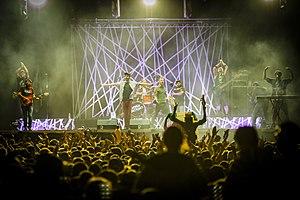
Bongo Botrako est un groupe de rock alternatif espagnol, originaire de Tarragone. Il obtient un grand succès avec son premier morceau Todos los días sale el sol. En 2012, ils publient leur deuxième disque Revoltosa avec un grand nombre de collaborations comme La Troba Kung-Fú et Canteca de Macao. En 2013, ils gagnent le prix Enderrock du meilleur groupe catalan dans une autre langue et le prix ARC de la meilleure tournée en Catalogne.